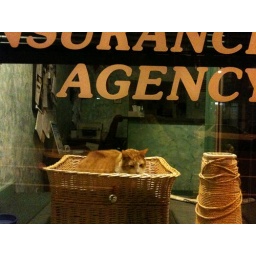
sometimes you walk home at midnight and see a cat in a basket.